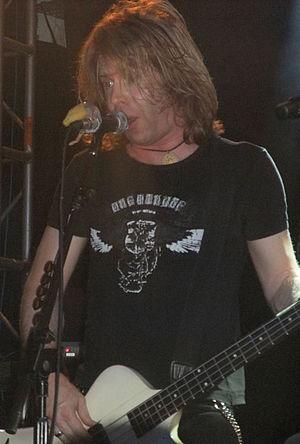
"Tobias ""Eggi"" Exxel né le 27 février 1973 et actuellement bassiste du groupe Edguy.